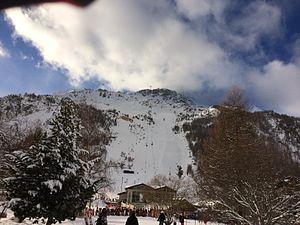
La Face de Bellevarde à Val d'Isère vue depuis le centre de la station
Val-d'Isère, également écrite Val d'Isère, est une commune française du département de la Savoie et de la région Auvergne-Rhône-Alpes.
La face de Bellevarde est une piste noire de ski alpin, située sur le domaine skiable de Val d'Isère.
Les Jeux olympiques d'hiver de 1992, officiellement connus comme les XVIᵉˢ Jeux olympiques d’hiver, ont lieu à Albertville, dans le département de la Savoie, en France, du 8 au 23 février 1992. Les organisateurs désignent l'événement comme les Jeux d'Albertville et de la Savoie. Ce sont les derniers Jeux d'hiver à se dérouler la même année que ceux d'été, avec Barcelone. Pour l'organisation de ces Jeux d'hiver, sept villes sont en compétition et c'est lors du sixième tour que le dossier français remporte les suffrages du Comité international olympique. Les deux co-présidents du comité d'organisation des Jeux d'Albertville sont Jean-Claude Killy et Michel Barnier. Il s'agit des troisièmes Jeux d'hiver se déroulant en France, après les premiers à Chamonix en 1924, et ceux de Grenoble en 1968.
Alberto Tomba, né le 19 décembre 1966 à San Lazzaro di Savena, est un skieur alpin italien en activité de 1986 à 1998 au plus haut niveau international.